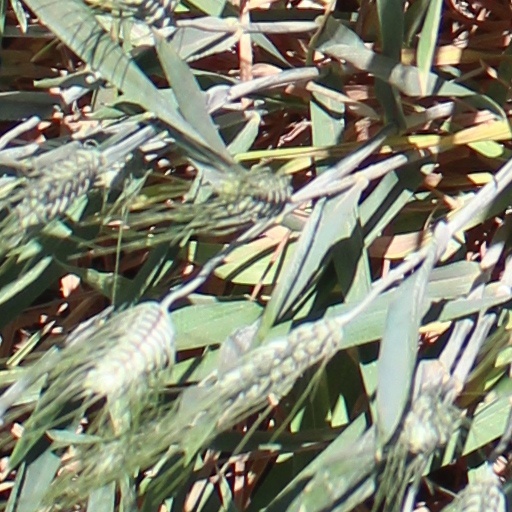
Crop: wheat